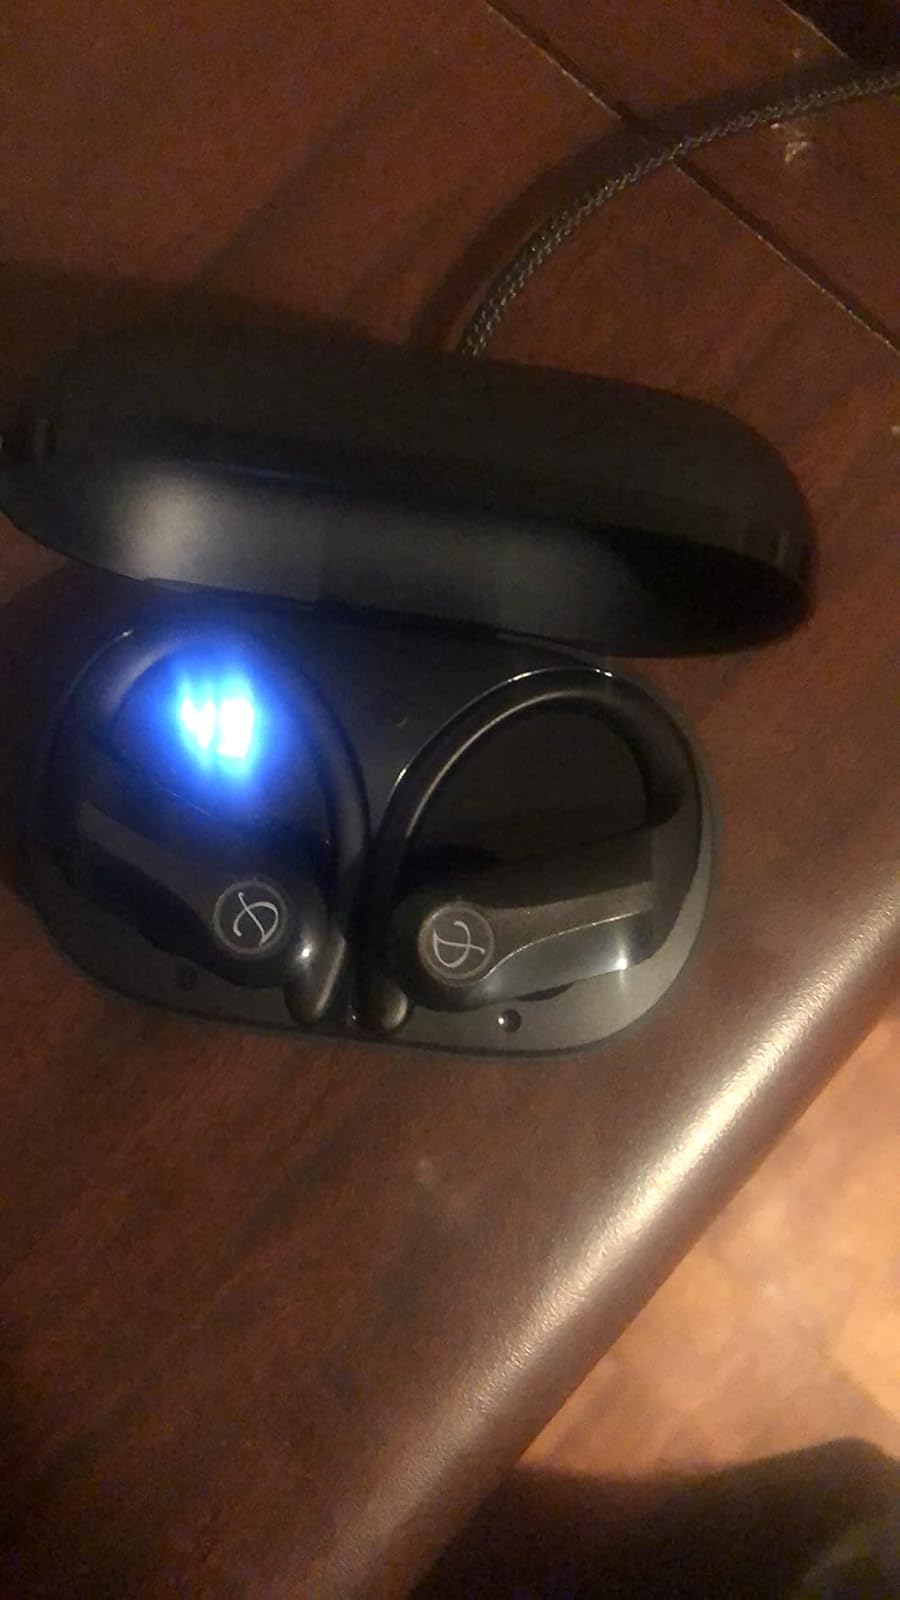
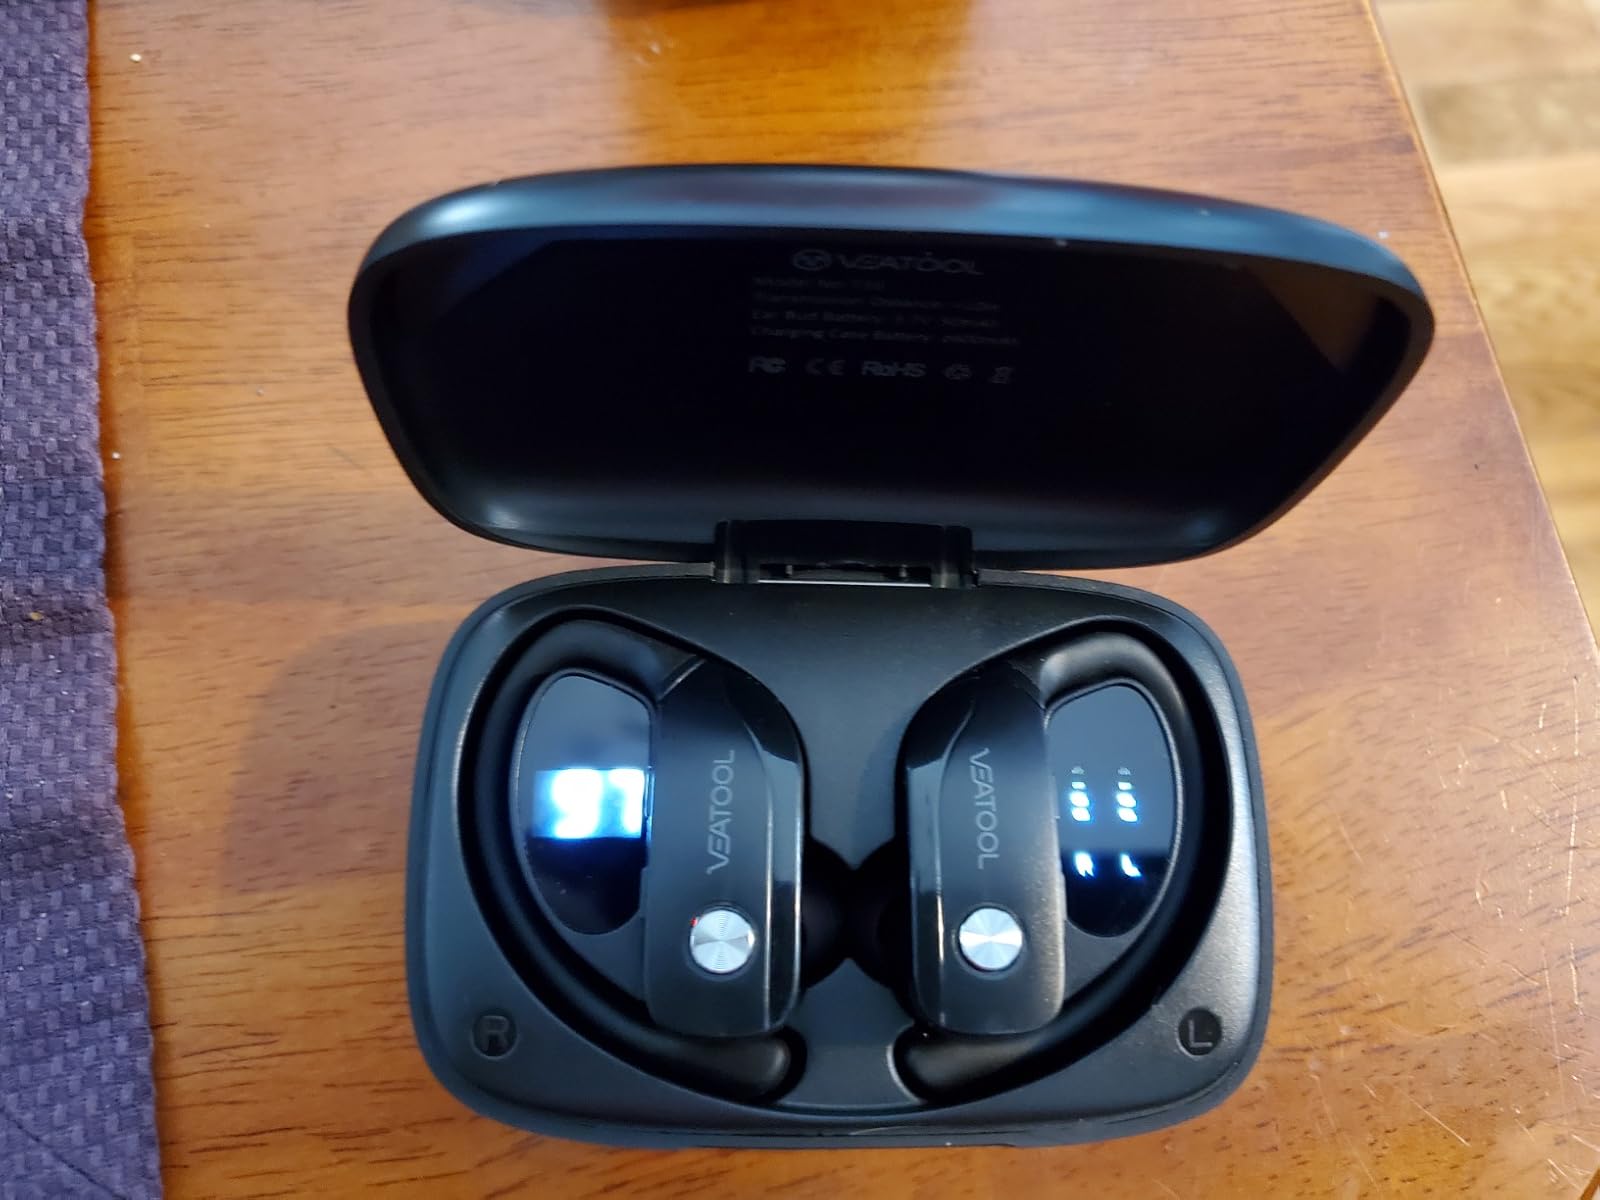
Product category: earbuds
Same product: no